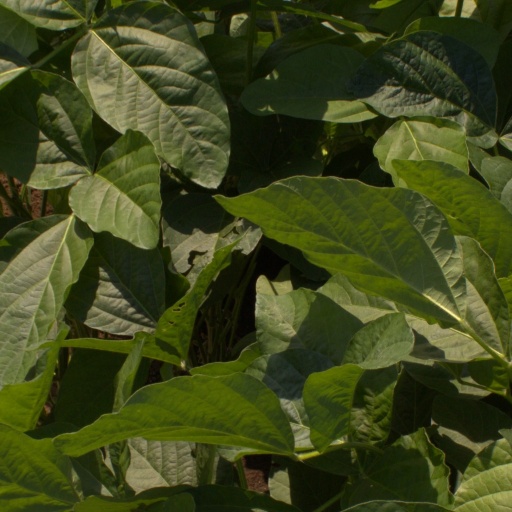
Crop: soybean